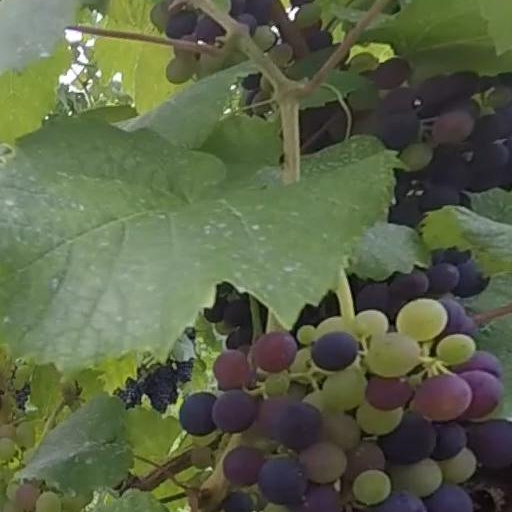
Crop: grape